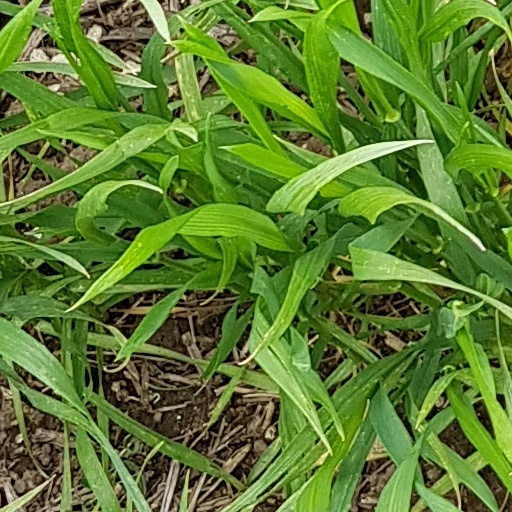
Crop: wheat